Herbert Brenon

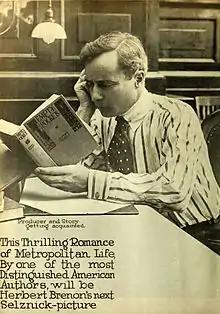
Brenon in 1917 reading Rupert Hughes' "Empty Pockets"

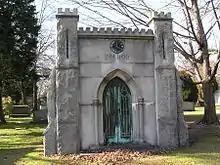
Brenon's mausoleum in Woodlawn Cemetery in New York

Herbert Brenon (born Alexander Herbert Reginald St. John Brenon; 13 January 1880 – 21 June 1958) was an Irish-born U.S. film director, actor and screenwriter during the era of silent films through 1940.